Proclamation of the republic in Germany

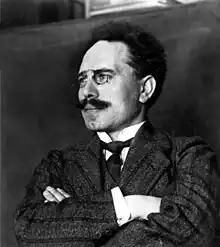

The proclamation of the republic in Germany took place in Berlin twice on 9 November 1918, the first at the Reichstag building by Philipp Scheidemann of the Majority Social Democratic Party of Germany (MSPD) and the second a few hours later by Karl Liebknecht, the leader of the Marxist Spartacus League, at the Berlin Palace.